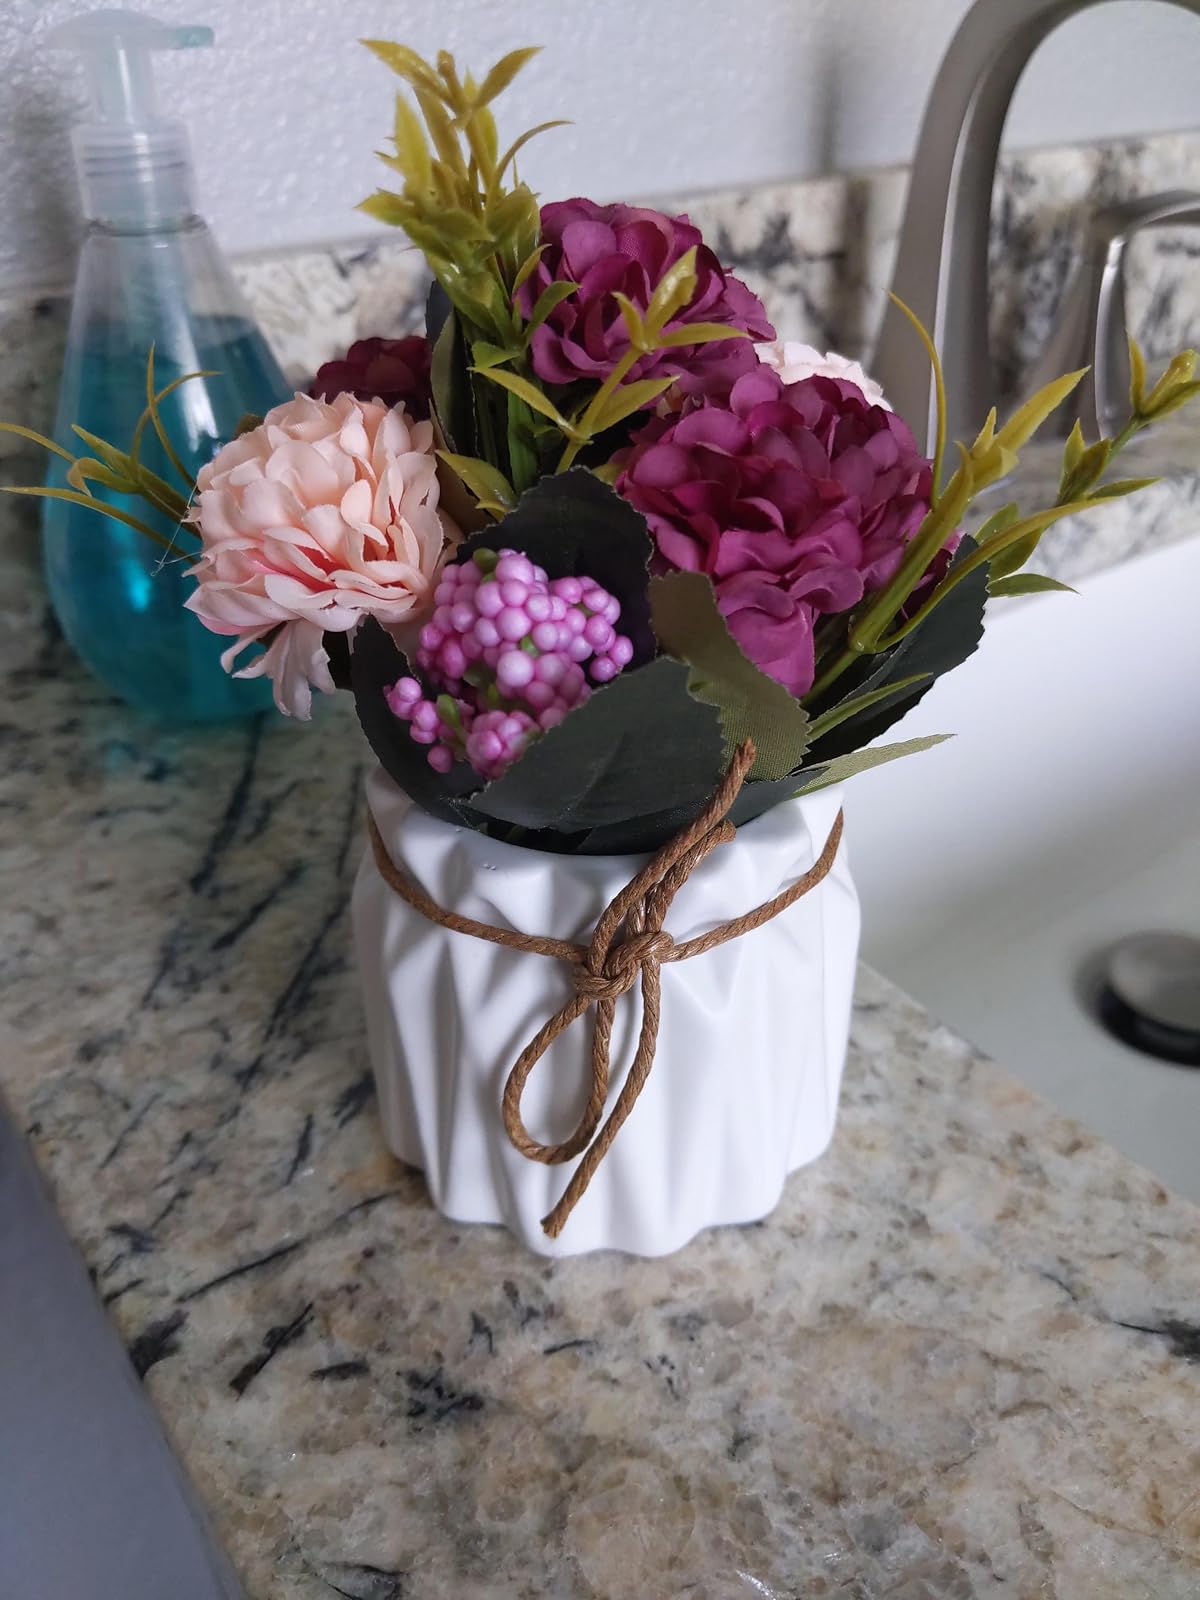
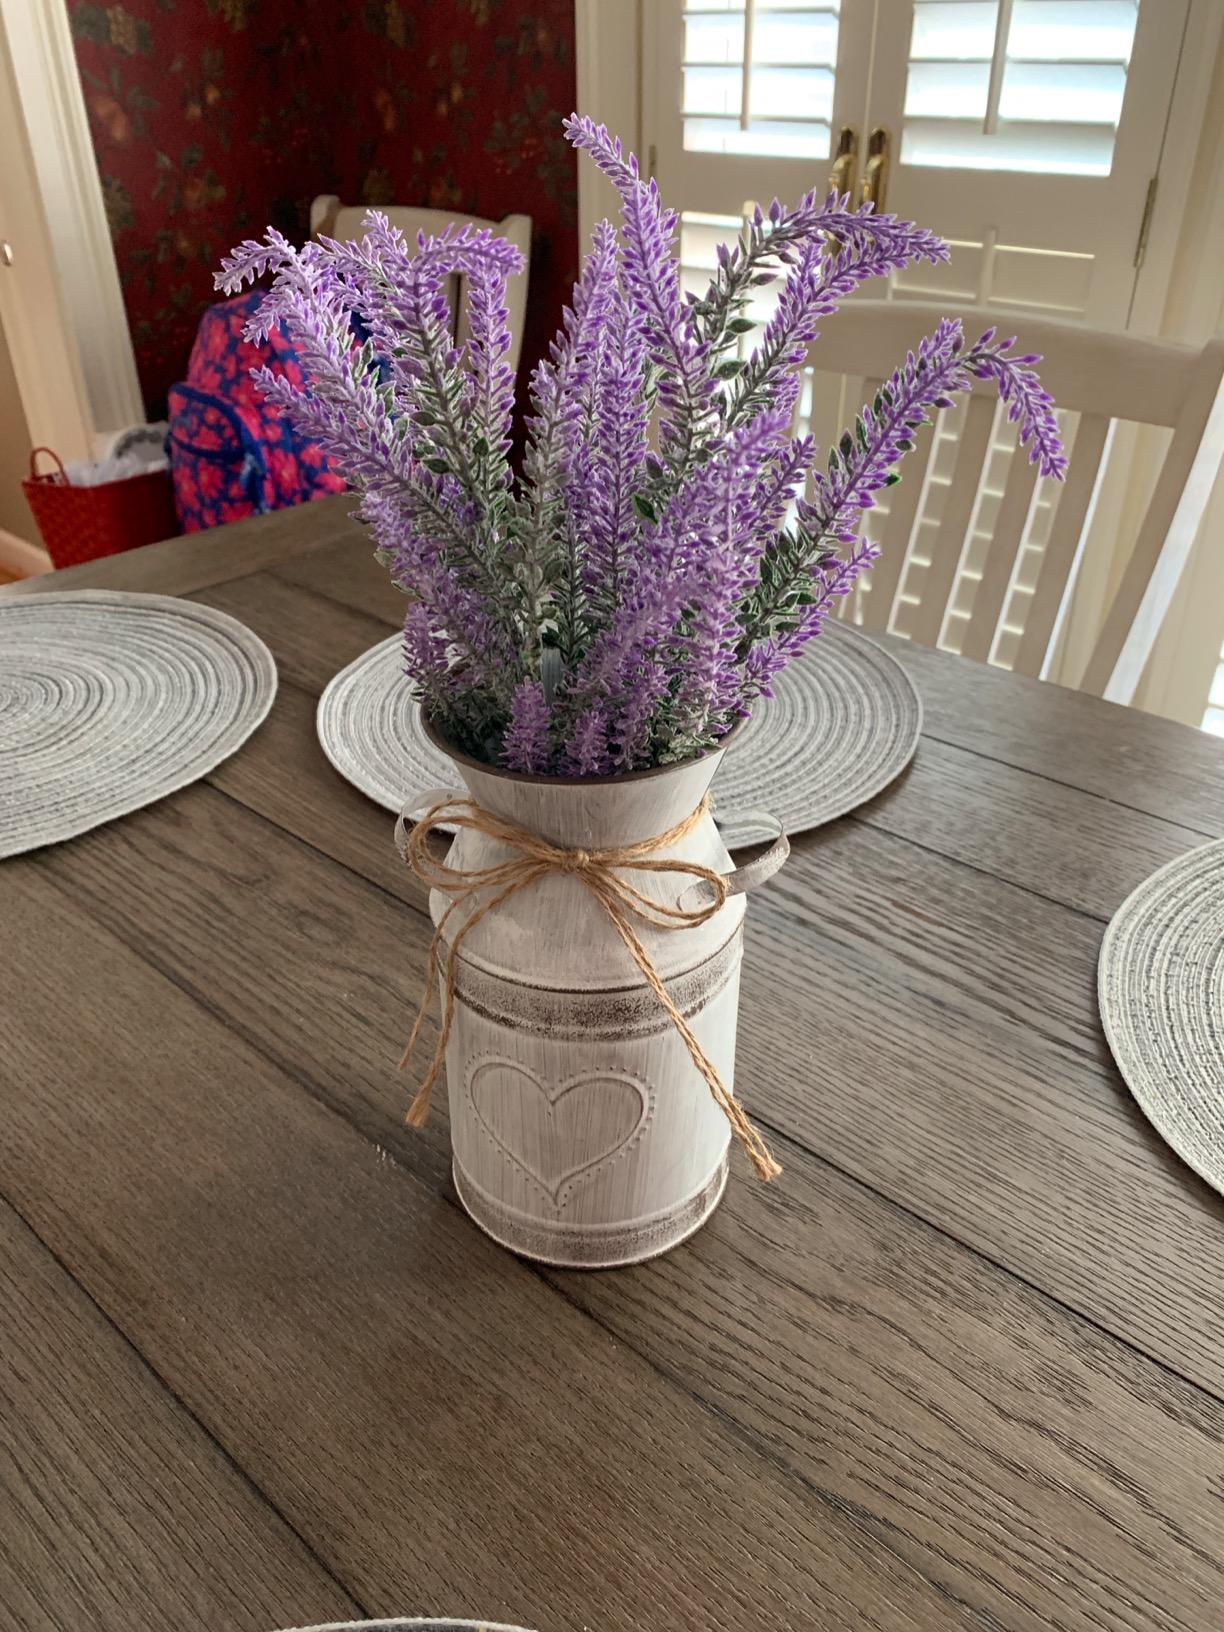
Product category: vase
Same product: no